Name your own price

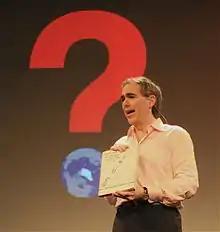
Jay Walker, founder of Priceline.com, shows one of the many artifacts from his library… an Apollo in-flight instruction manual

Priceline.com, an online travel agency offered a name your own price option. However, by 2005, Priceline began to de-emphasize this system, and added published price options on its websites.